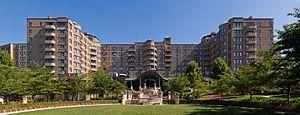
Chakib Khelil, né le 8 août 1939 à Oujda, est un homme politique algérien.